Gurbachan Singh

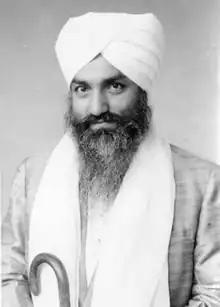
Official portrait

Gurbachan Singh (10 December 1930 – 24 April 1980) was the third guru of the Sant Nirankari mission, considered to be heterodox by mainstream Sikhs. He was born in Peshawar (modern-day Pakistan). He was declared next Guru by his father and predecessor Baba Avtar Singh in 1962. He was assassinated in 1980 following a clash with Sikh fundamentalists.